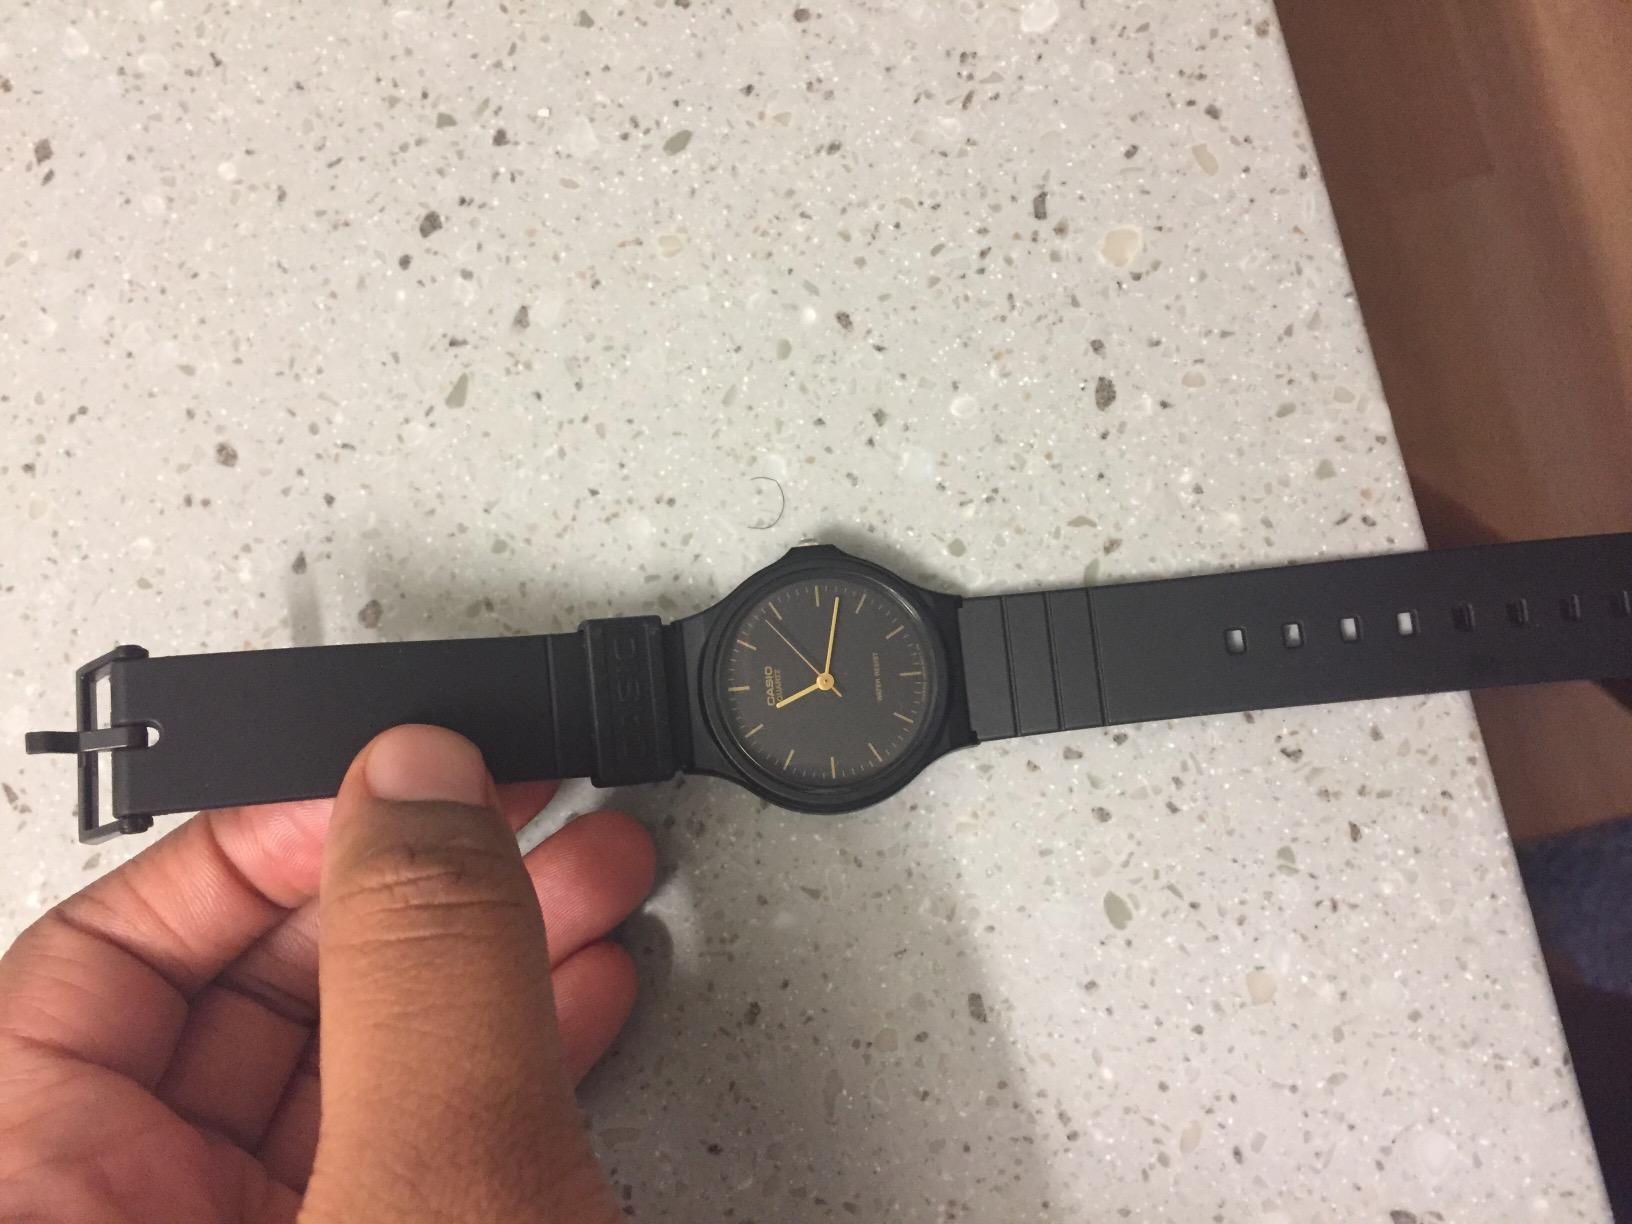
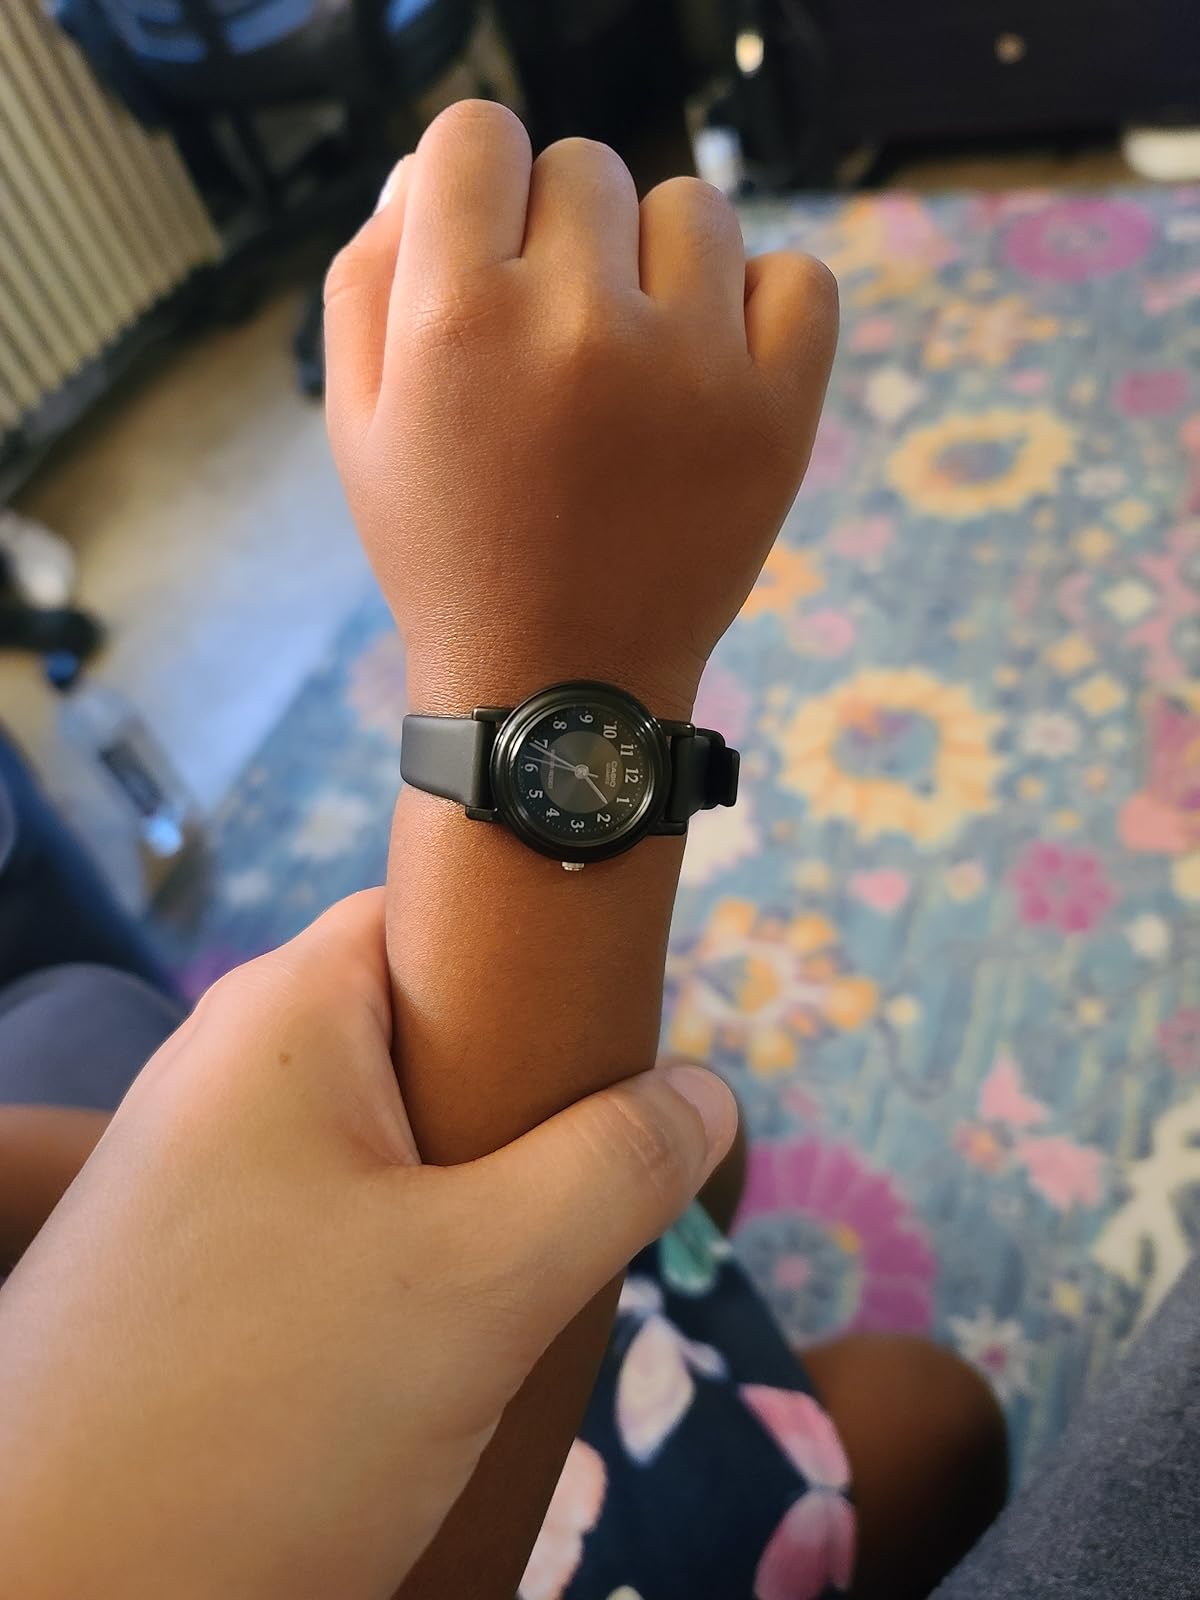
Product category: accessories_watch
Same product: no